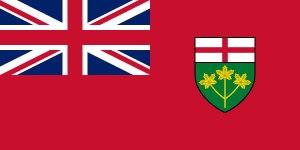
Le Red Ensign canadien est l'ancien drapeau du Canada, bien qu'il n'ait jamais été officiellement adopté par le Parlement du Canada. Il s'agit d'un Red Ensign britannique, avec l'Union Jack dans le canton et l'écu des armoiries du Canada dans le battant.